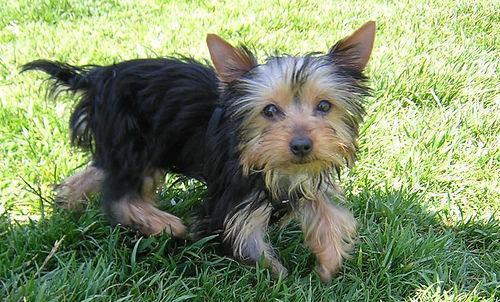
Yorkshire_terrier